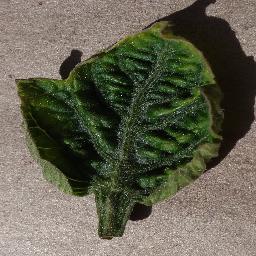
Label: Tomato___Tomato_Yellow_Leaf_Curl_Virus